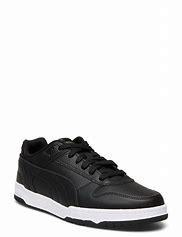
Brand: Puma
Model: RBD Game